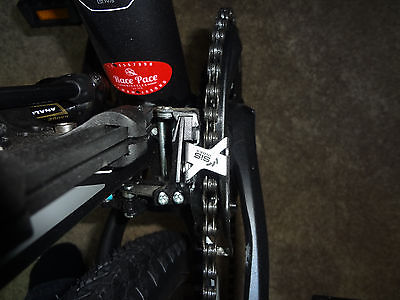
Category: bicycle